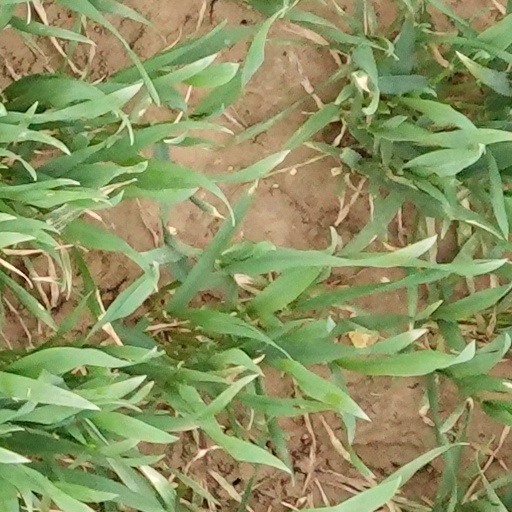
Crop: wheat